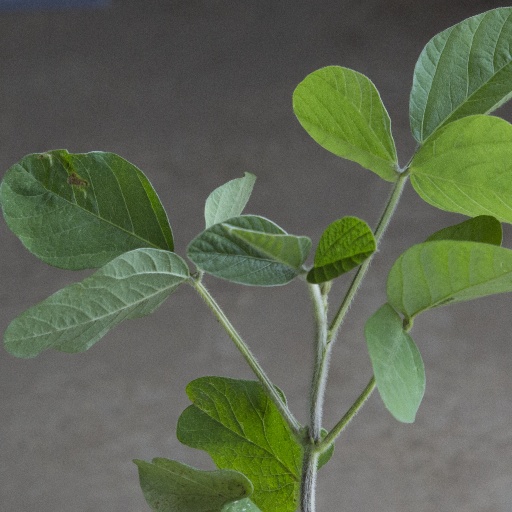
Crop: soybean